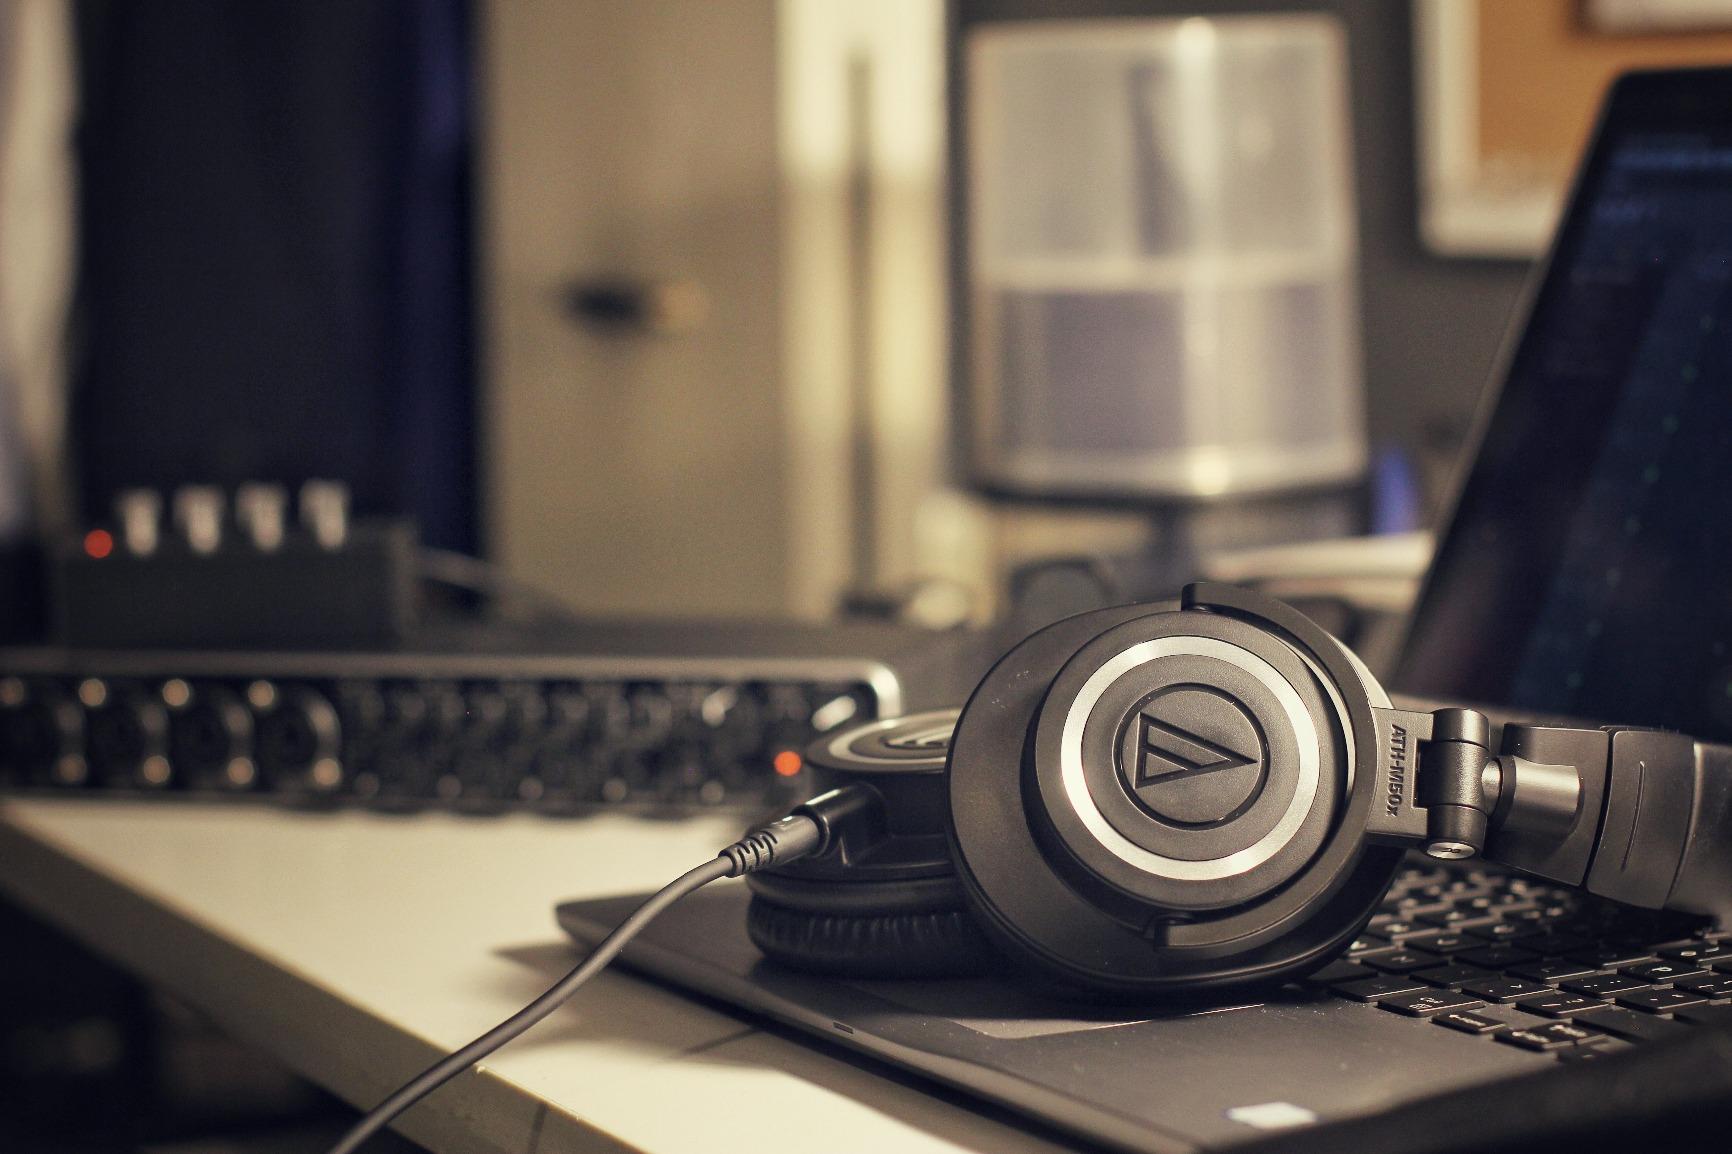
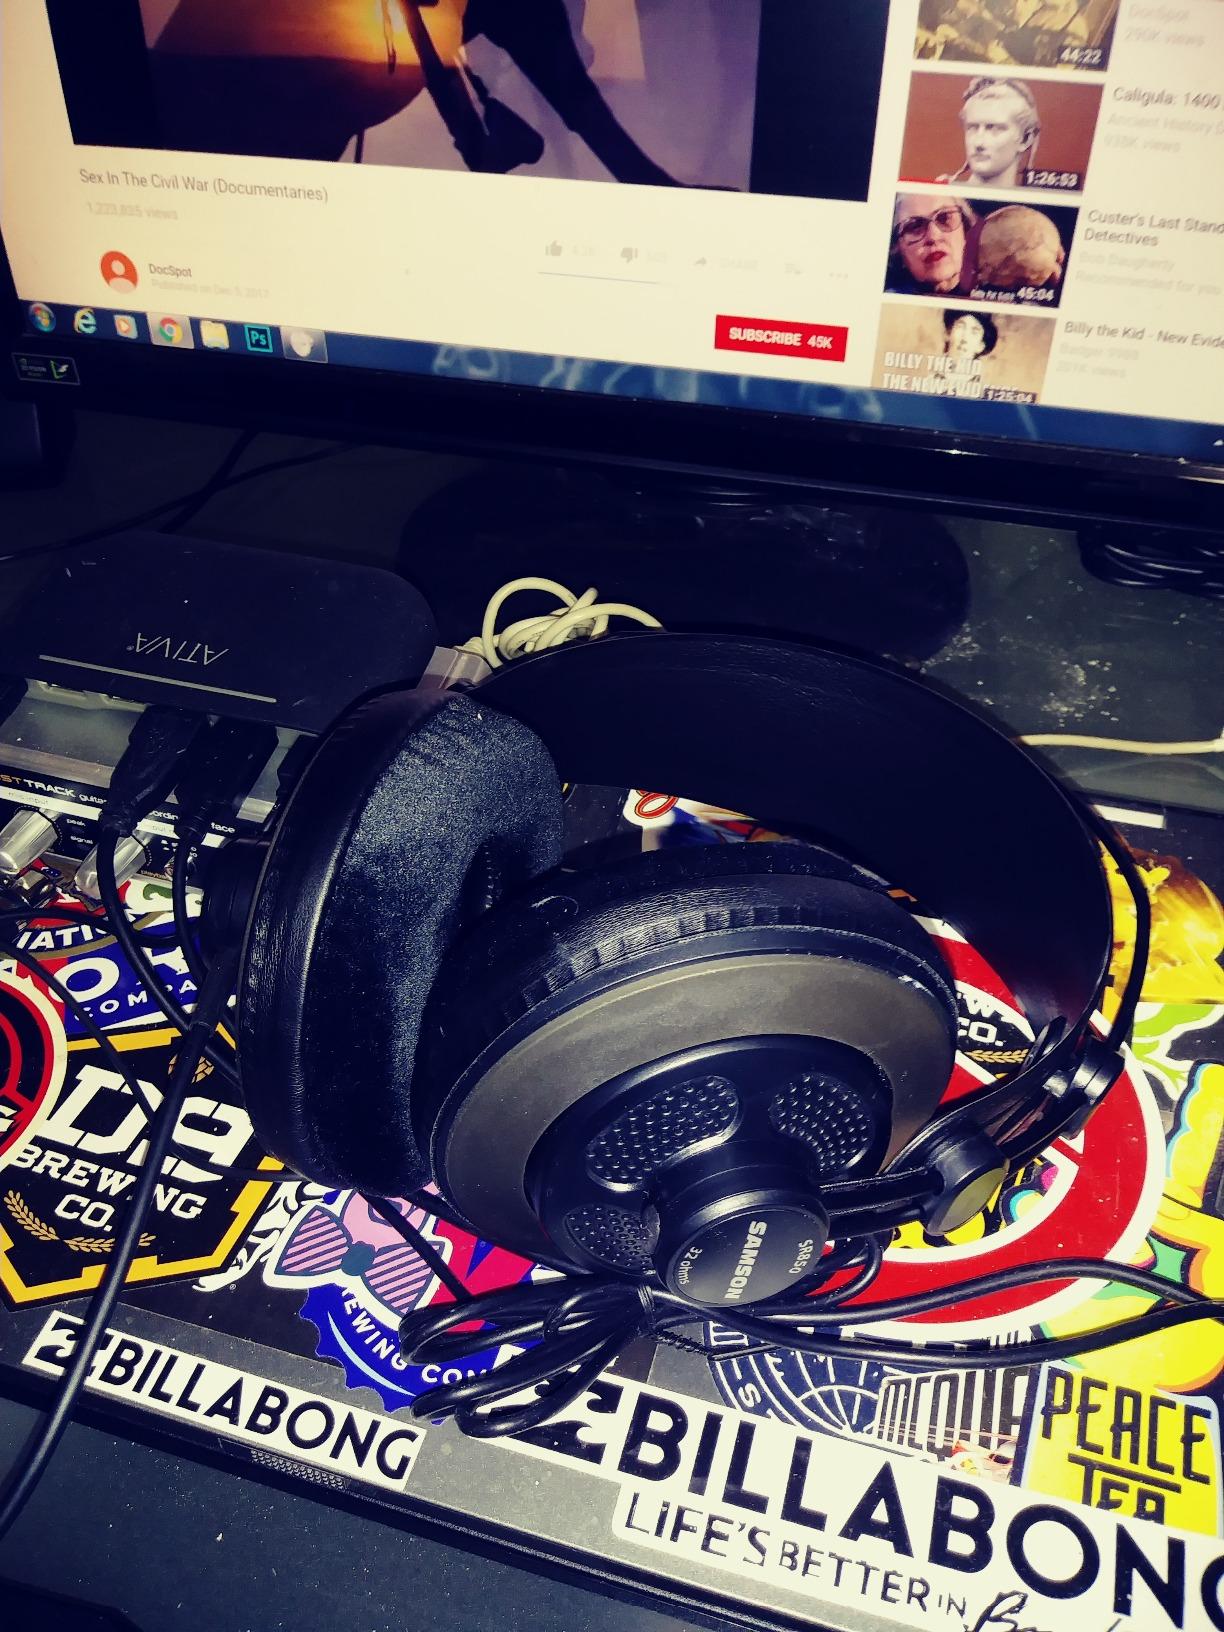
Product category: headphones
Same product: no